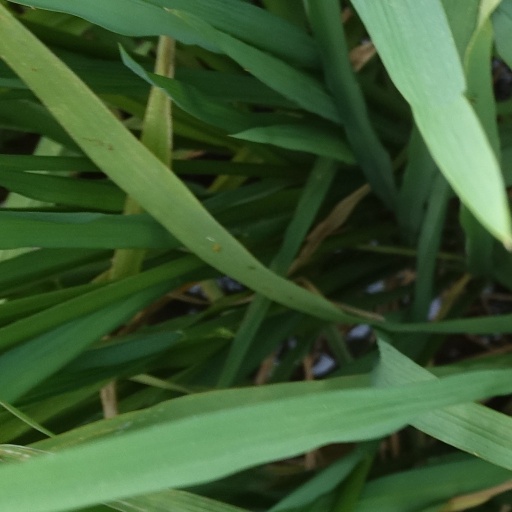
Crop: rice